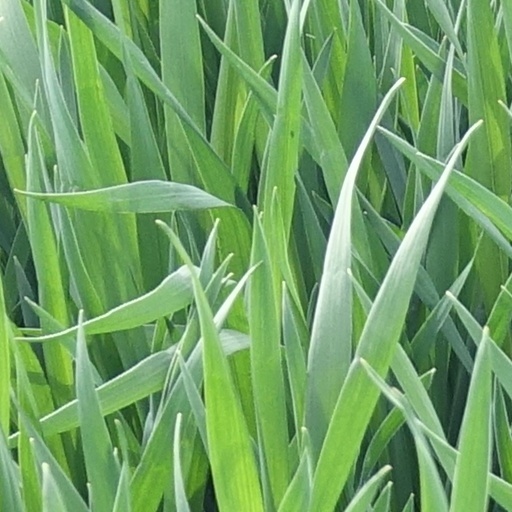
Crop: wheat